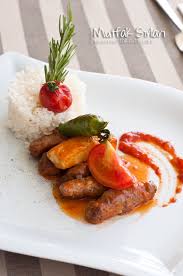
Yemek: izmir_kofte